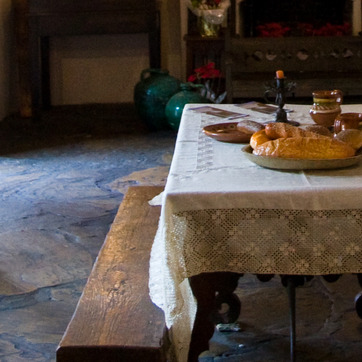
Material: fabric